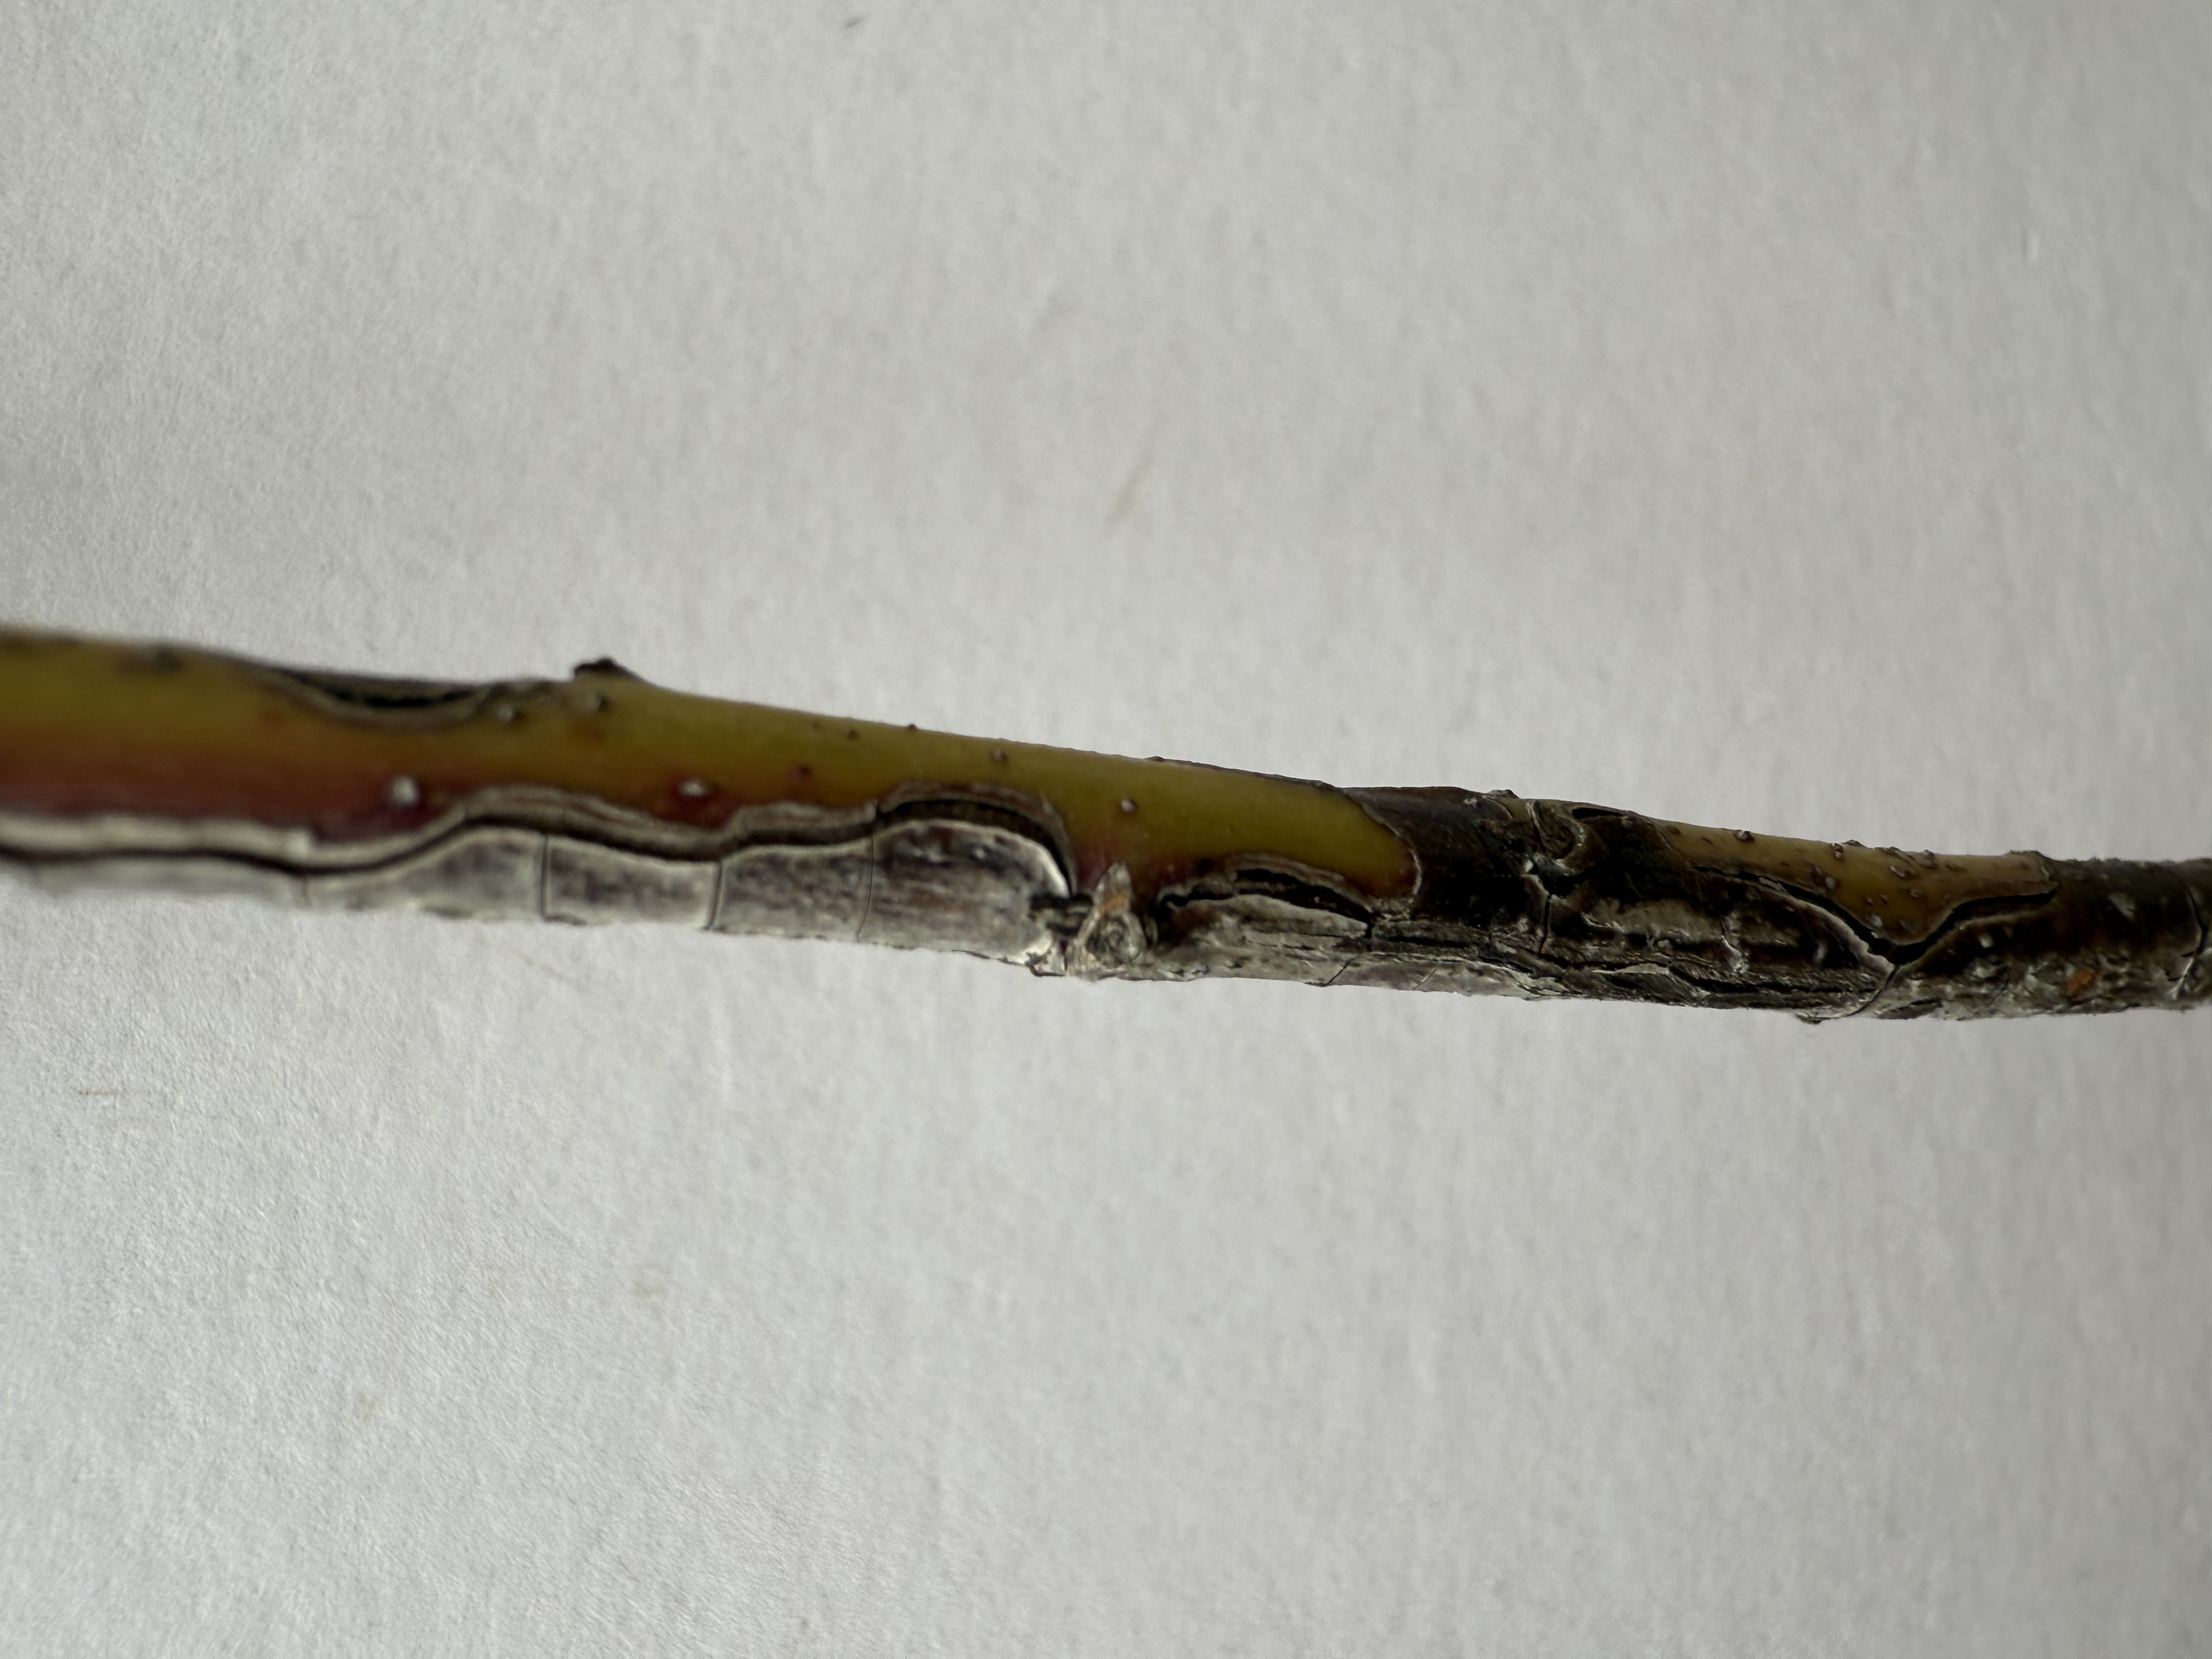
Variety: Strawberry Tree